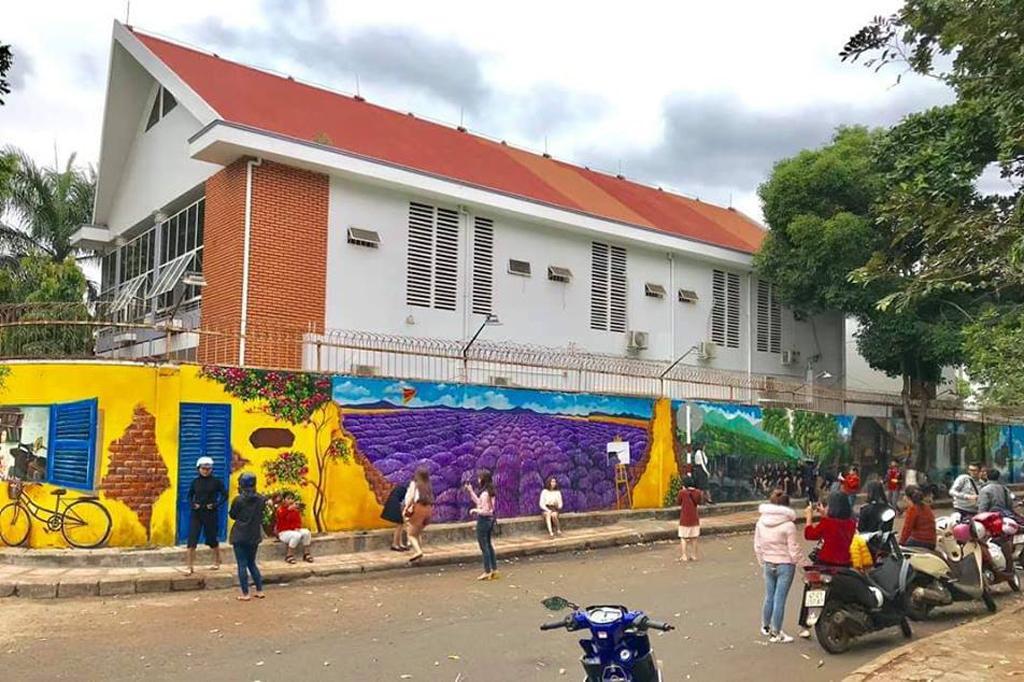
nhiều người đang tạo dáng chụp ảnh trước bức tường được vẽ màu